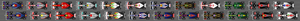
Le Grand Prix automobile de Singapour 2011, disputé le 25 septembre 2011 sur le circuit urbain de Singapour, est la quatorzième manche du championnat 2011 et la 853ᵉ épreuve du championnat du monde de Formule 1 courue depuis 1950. Il s'agit de la quatrième édition du Grand Prix de Singapour comptant pour le championnat du monde.